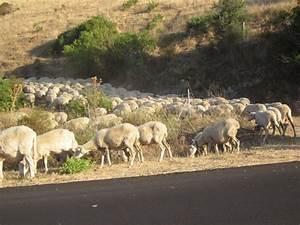
sheep